Vampire Cheerleaders

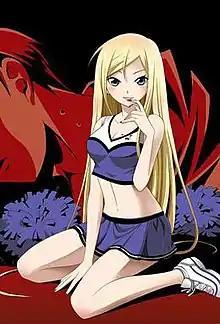

Vampire Cheerleaders is an original English-language (OEL) manga series written by Adam Arnold, with art by Michael Shelfer; previously by Shiei, and published by Seven Seas Entertainment. The series follows the adventures of a squad of teenage vampires who are also cheerleaders.